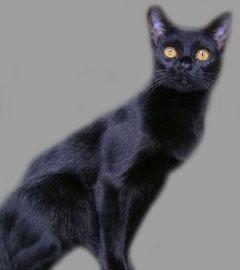
Bombay